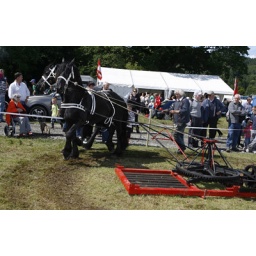
Johnny Fee from Dungannnon demonstates with his horses on a threshing machine built in 1860 in Henderson's of Omagh.